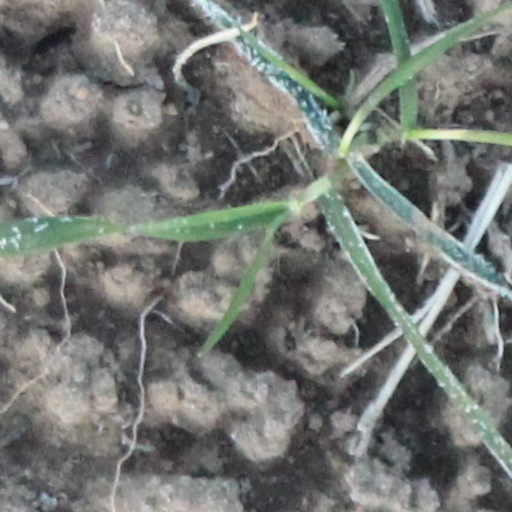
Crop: wheat